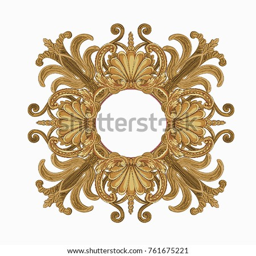
flowers carry the scent of spring , the leaves and flowers art design